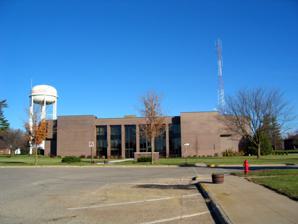
Building: Butler County Courthouse (Iowa)
Country: United States of America
Year built: 1975
Building in Allison, Iowa Butler County Courthouse Butler County Courthouse Location within Iowa General information Architectural style Modern Location 428 Sixth Street Allison, Iowa Coordinates 42°45′21.861″N 92°47′42.566″W / 42.75607250°N 92.79515722°W / 42.75607250; -92.79515722 Completed 1975 Governing body Local Design and construction Architect(s) Cervetti-Weber & Associates, Inc. The Butler County Courthouse is located at 428 Sixth Street in Allison, Iowa , United States. It opened in 1975 and replaced a structure originally measuring 50 by 55 feet (15 m × 17 m) completed in 1881 when the county seat relocated from Clarksville to Allison. The 1881 courthouse was enlarged in 1903 and again in 1937. Beginning in the 1950s, county officials realized the need for a new building and requested funding through ballot proposals in 1956, 1957, and 1970. Voters rejected these proposals forcing officials to cancel court hearings and other functions due to insufficient heat and overloaded electrical wiring and rent space in other buildings. Their fourth request for funding in 1973 was successful and officials received 13 bids to construct a new courthouse. They selected the Marshalltown, Iowa firm of Cervetti-Weber & Associates, Inc. at a cost of $48,878.84. The new courthouse would be constructed on the grassy area immediately south of the 1881 building. Groundbreaking was April 14, 1974, and officials dedicated the new facility December 14, 1975. The building was completed for about $940,000. The new building is faced with brown brick and houses all county offices except for the sheriff, who maintains offices in the adjacent jail. The former courthouse was demolished in April 1976. References